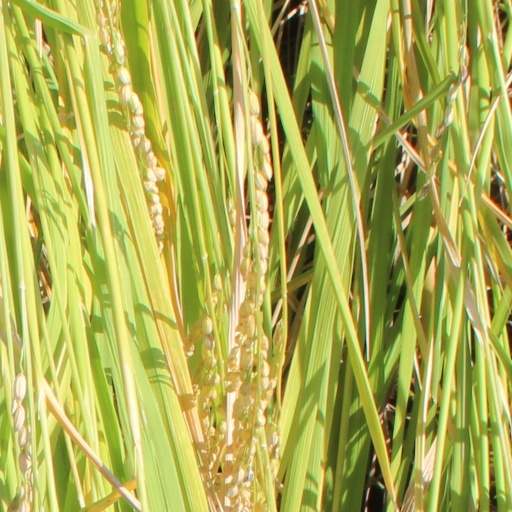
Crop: rice